Invictus

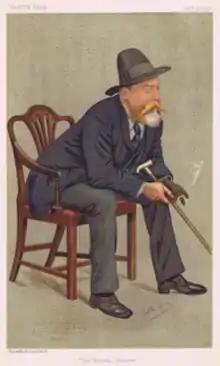
Portrait of William Ernest Henley by Leslie Ward, published in "Vanity Fair", 26 November 1892.

"Invictus" is a short poem by English poet William Ernest Henley. Henley wrote it in 1875, and in 1888 he published it in his first volume of poems, "Book of Verses", in the section titled "Life and Death (Echoes)".